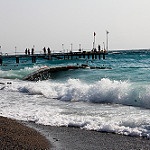
Label: sea